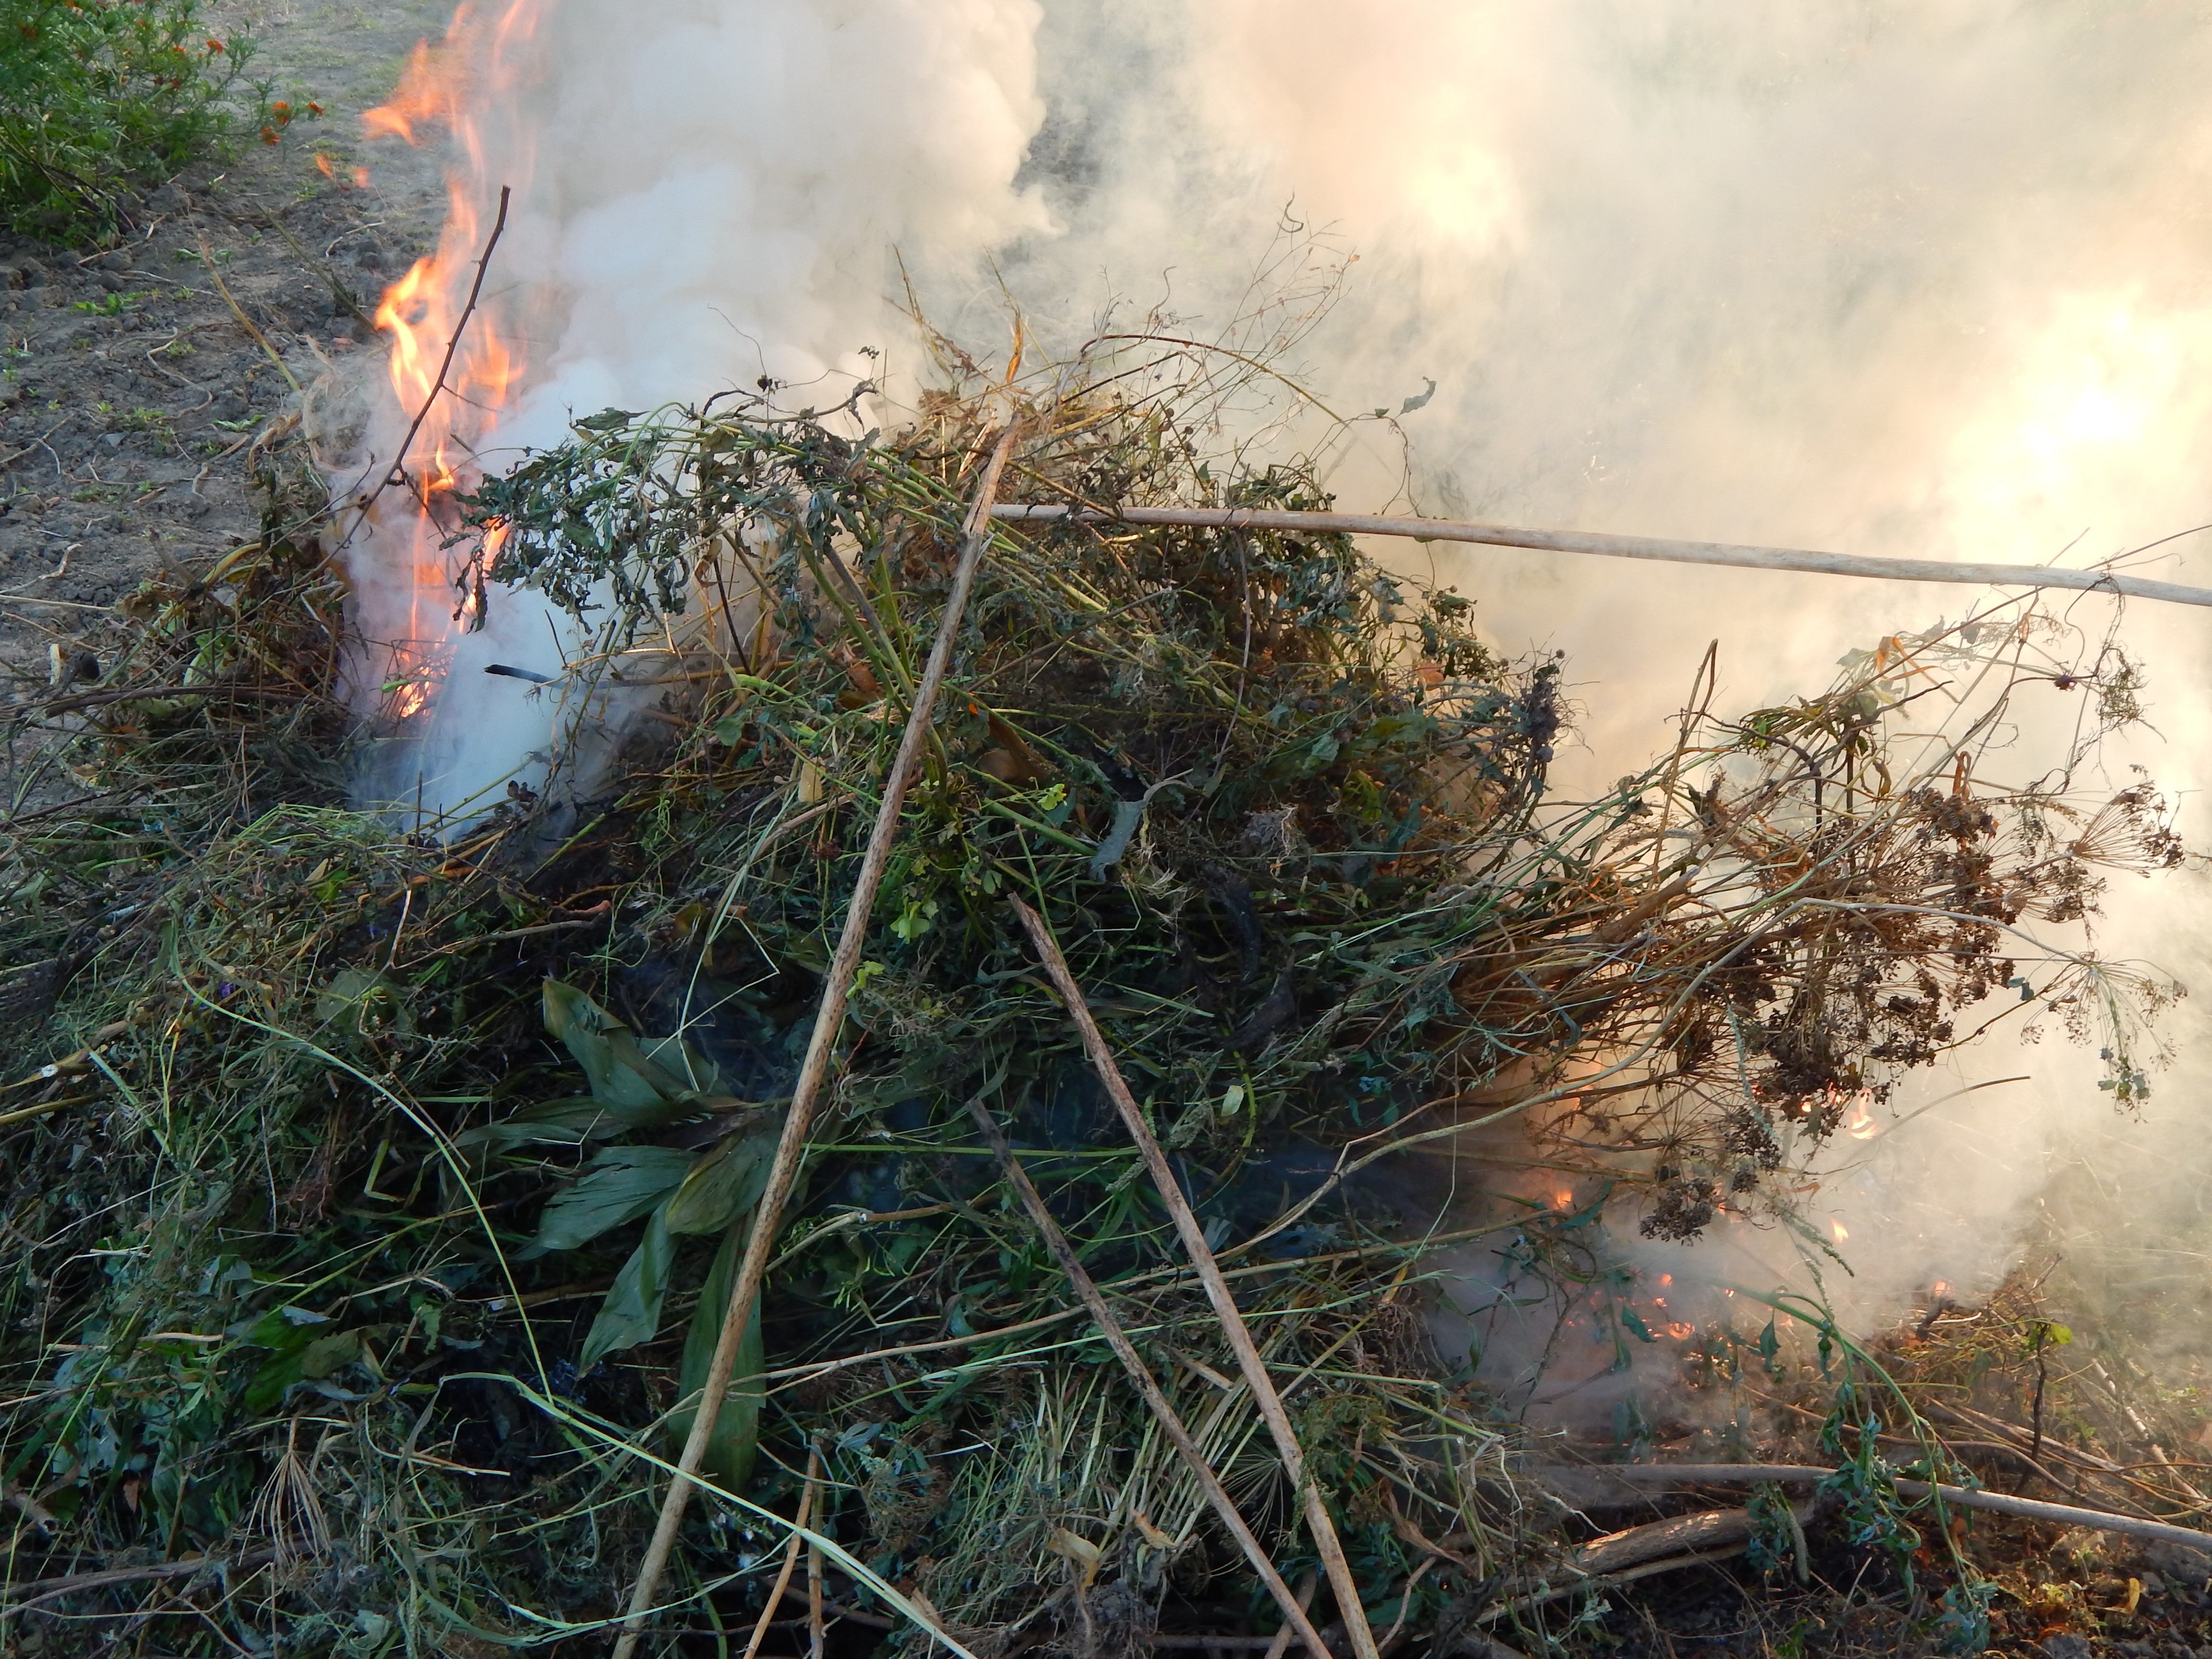
fire, night, firewood, bonfire, survival, ritual, dry, huge, burning, nature, wood, fires, campfire, light, outdoor, smoke, flame, burn, branches, forest, picnic, twigs, vegetation, geological phenomenon, grass, plant, grass family, tree